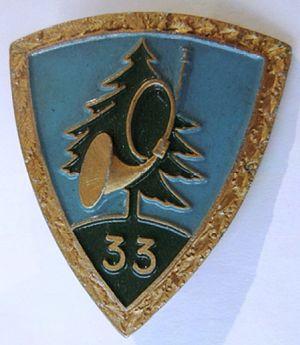
Insigne du centre militaire des bois de guerre N°33 (Conservation des Eaux et Forêts N°33 de Strasbourg).
Les sapeurs-forestiers ont existé entre 1927 et 1945. Ils remplacèrent les chasseurs forestiers dont le corps a été supprimé en 1924.